Filipino nationalism

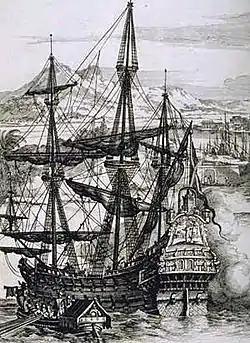

In the years before the 11th century, the Philippines was divided into numerous principalities known as barangays, a name derived from Malayan boats called balangays. These small political units were ruled by datus, rajahs or sultans.